Milky Way

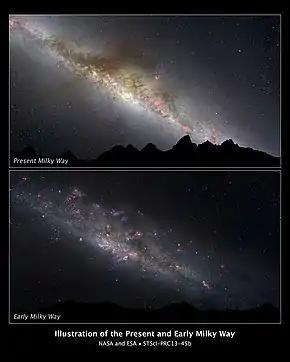
Comparison of the night sky with the night sky of a hypothetical planet within the Milky Way 10 billion years ago, at an age of about 3.6 billion years and 5 billion years before the Sun formed.

Since 1970, various gamma-ray detection missions have discovered 511-keV gamma rays coming from the general direction of the Galactic Center. These gamma rays are produced by positrons (antielectrons) annihilating with electrons. In 2008 it was found that the distribution of the sources of the gamma rays resembles the distribution of low-mass X-ray binaries, seeming to indicate that these X-ray binaries are sending positrons (and electrons) into interstellar space where they slow down and annihilate. The observations were made by both NASA and ESA's satellites. In 1970 gamma ray detectors found that the emitting region was about 10,000 light-years across with a luminosity of about 10,000 Suns.